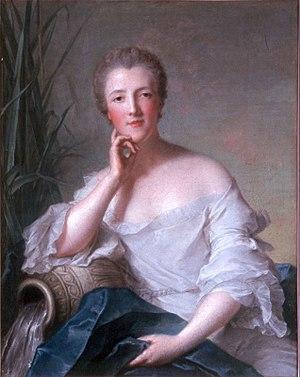
Marie-Françoise-Catherine de Beauvau-Craon (1711-1787), marquise de Boufflers, aristocrate française, maîtresse en titre du roi Stanislas Leszczyński.
Le musée de l’Évêché, appelé officiellement depuis 2008 musée des Beaux-Arts de Limoges, palais de l'Évêché est un musée de France. Musée municipal de la ville de Limoges, il occupe l’ancien palais épiscopal du XVIIIᵉ siècle, dans le vieux quartier historique de la Cité au milieu de remarquables jardins.
Marie-Françoise-Catherine de Beauvau, marquise de Boufflers, née en 1711 à Lunéville et morte en 1786 à Scey-sur-Saône, est une dame de la noblesse lorraine qui a joué un rôle important à la cour de Lunéville sous le règne de Stanislas Leszczynski.